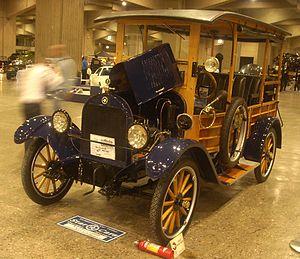
La Star a été une marque automobile assemblée par la Durant Motors Company entre 1922 et 1928. Aussi connue comme la Star Car, la Star a été vue comme une concurrente de la Ford Modèle T.